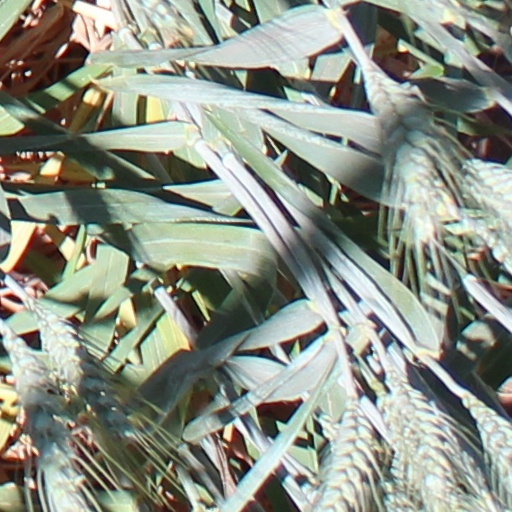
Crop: wheat